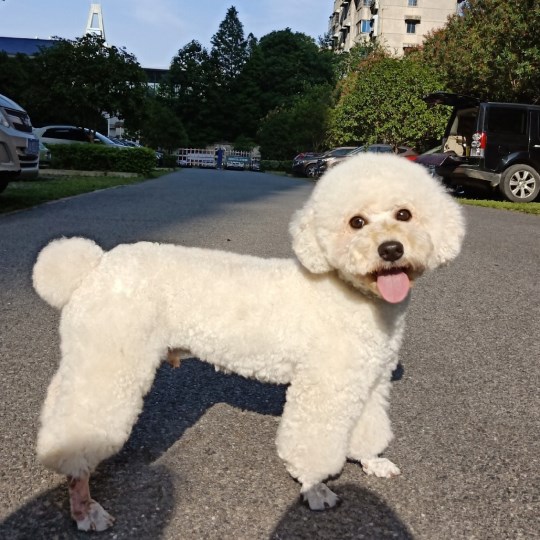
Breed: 3083-n000117-Bichon_Frise